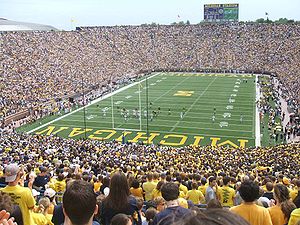
University of Michigan / Idræt
Fra en kamp på Michigan Stadium
University of Michigan er et offentligt universitet i Michigan i USA. UM er et anerkendt forskningsuniversitet og er flagskibet indenfor højere uddannelse i Michigan. Det tilhører de kvalitetsmæssigt højt rangerede Public Ivy-universiteter.